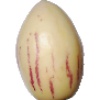
Label: Pepino 1